Nothing but the Truth (2008 American film)

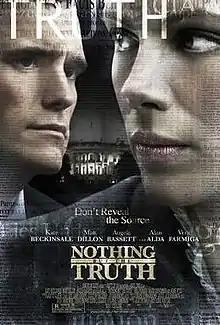
Original poster

Nothing but the Truth is a 2008 American political drama film written and directed by Rod Lurie. It stars Kate Beckinsale as a journalist who faces a federal prison sentence after refusing to disclose a confidential source. The supporting cast includes Matt Dillon, Angela Bassett, Alan Alda, and Vera Farmiga. The screenplay was loosely inspired by the real-life case of "The New York Times" reporter Judith Miller, who was jailed in 2005 for contempt of court after refusing to testify before a grand jury during an investigation into the leak of CIA operative Valerie Plame's identity.